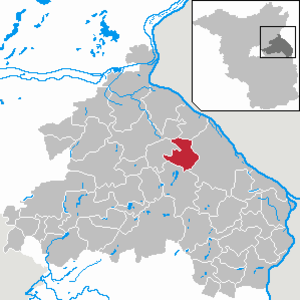
Neutrebbin est une commune de l'arrondissement de Märkisch-Pays de l'Oder au Brandebourg, en Allemagne.